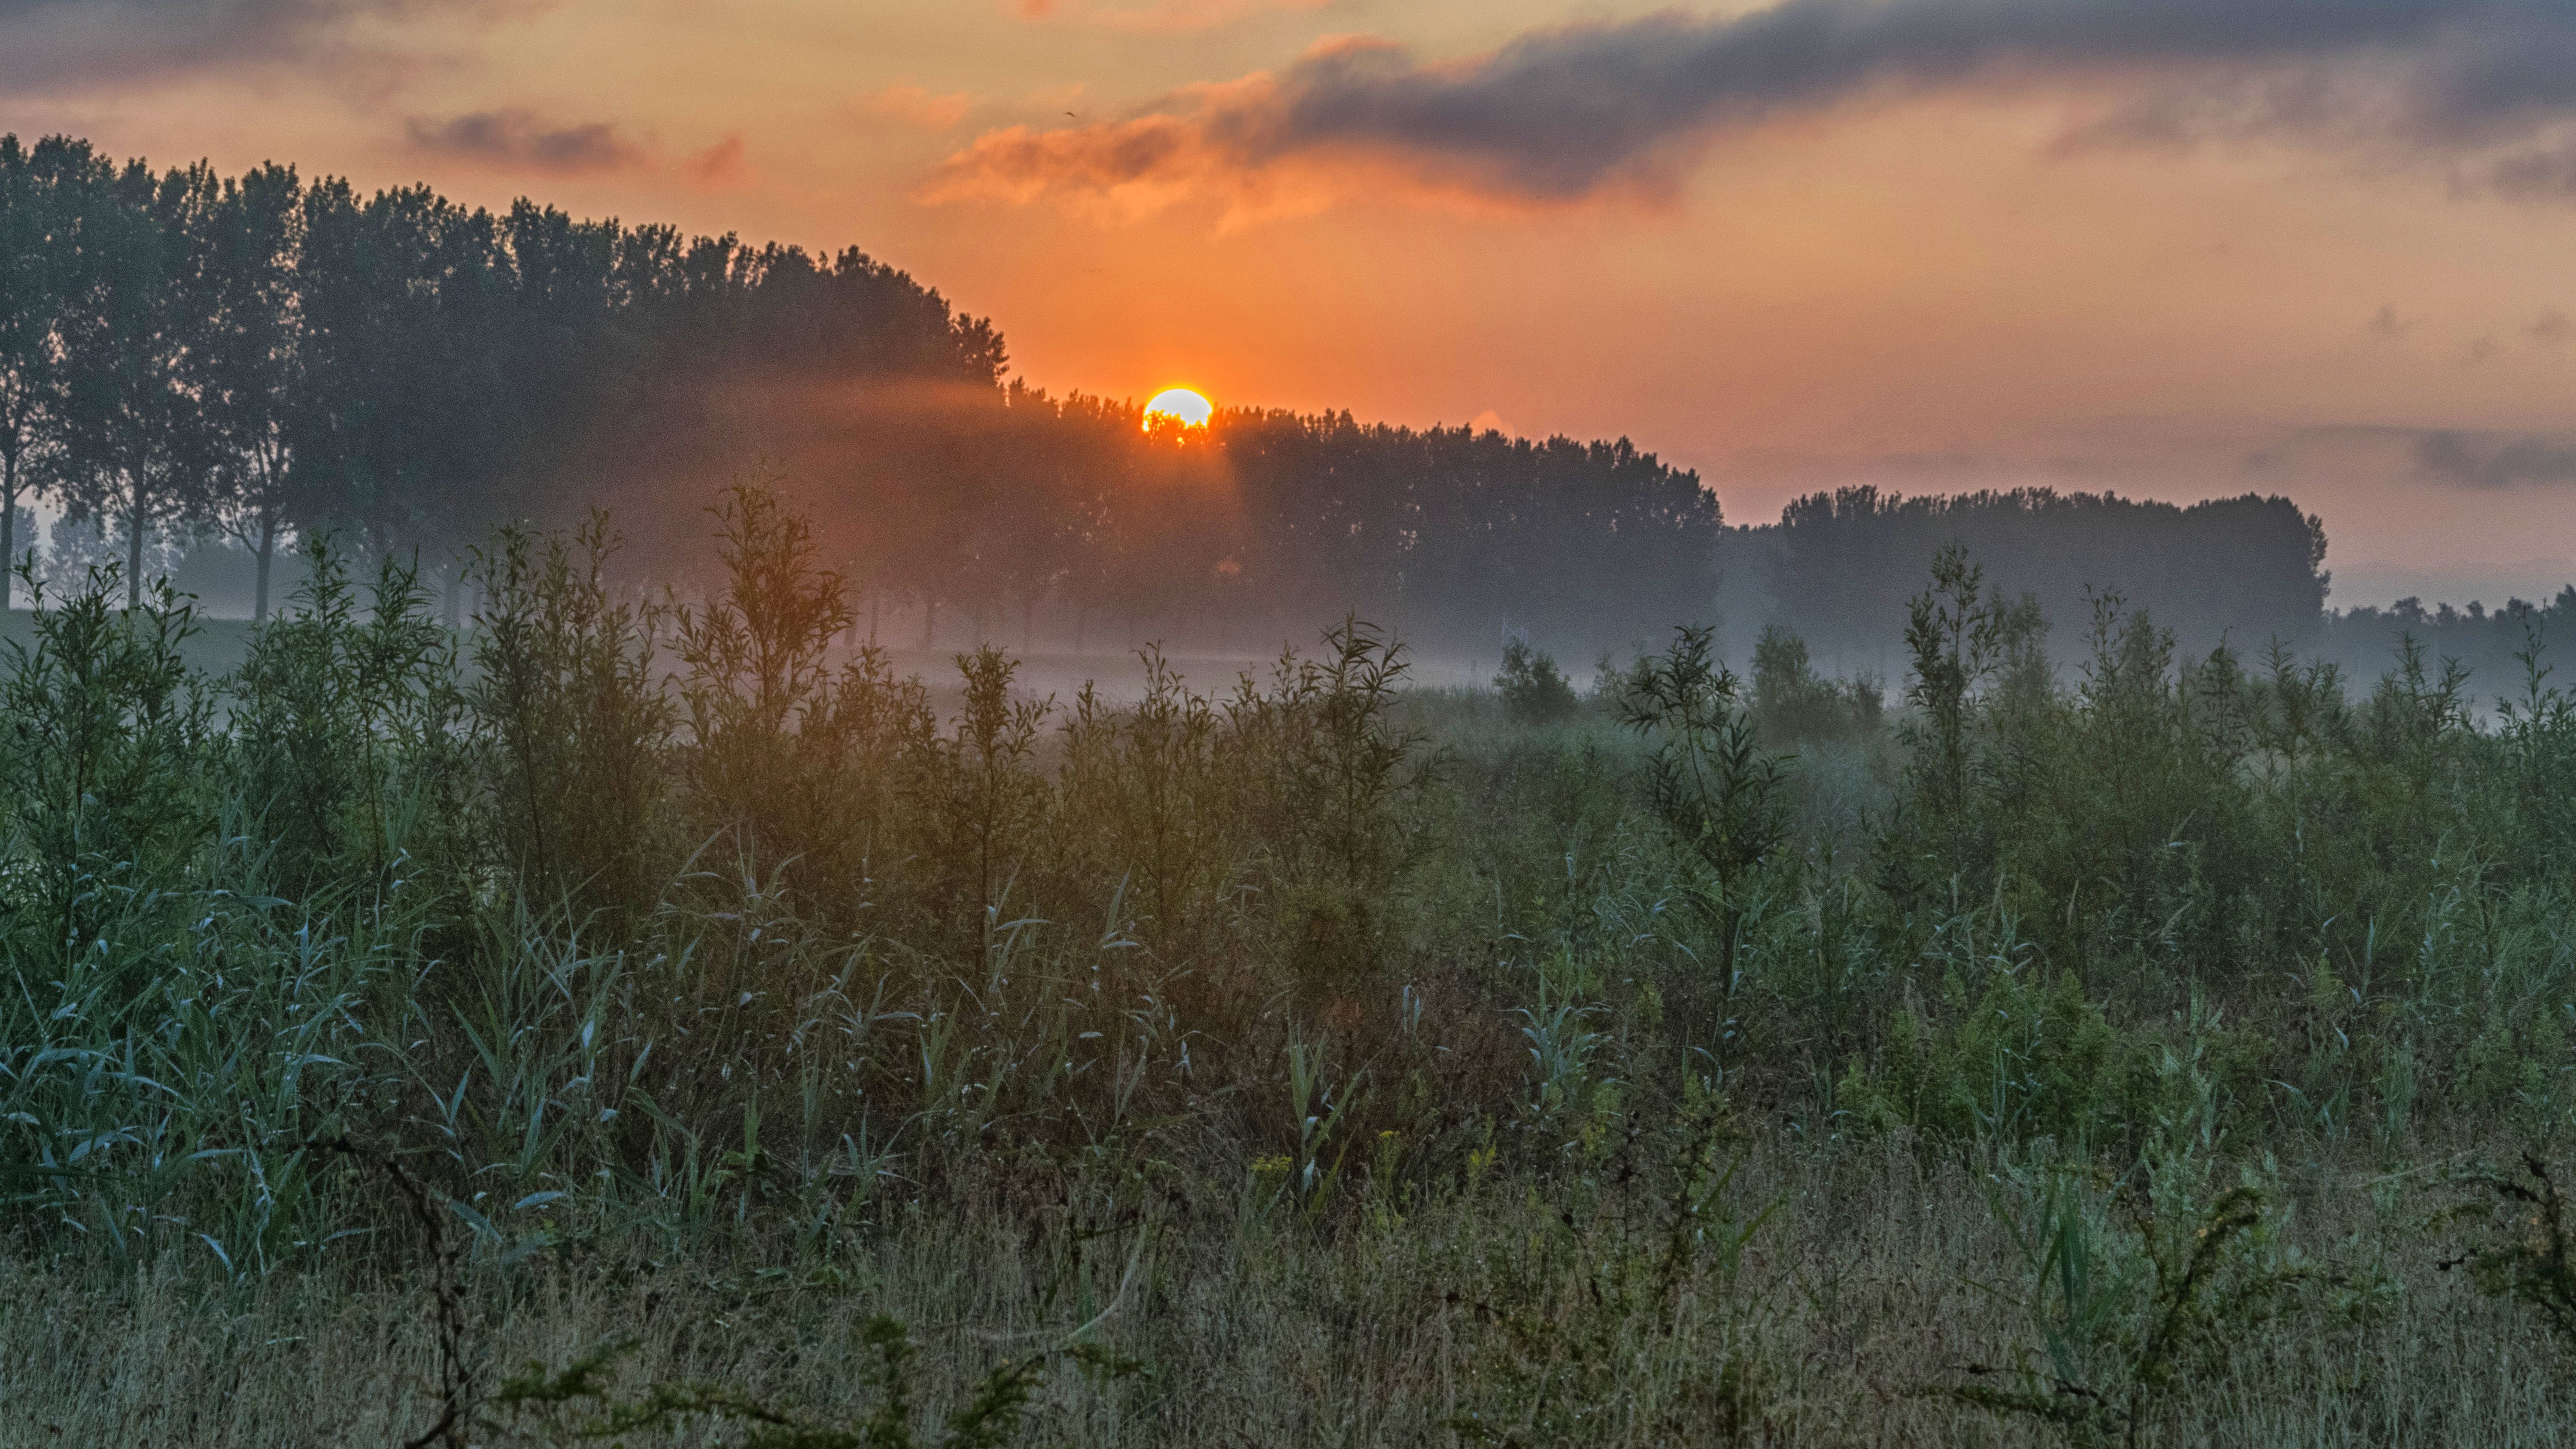
tree, nature, forest, grass, outdoor, wilderness, mountain, cloud, sun, sunrise, sunset, mist, photography, prairie, sunlight, morning, dawn, dusk, evening, glow, nikon, plain, trees, nederland, netherlands, zuidholland, outdoorphotography, backlight, zon, habitat, gras, ecosystem, paulvandevelde, pdvandevelde, padagudaloma, natuurfotografie, dordrecht, biesbosch, nederlandinfotos, tegenlicht, ochtendgloren, hollandse, wildfire, natural environment, atmospheric phenomenon